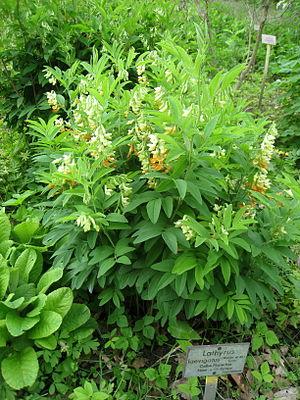
Cette liste de Tracheophyta de Bosnie-Herzégovine, ainsi que d’espèces introduites est un aperçu incomplet d’espèces de mousses, de fougères, de gymnospermes et d’angiospermes citées dans la littérature disponible en langues bosniaque, croate, serbe et serbo-croate. Cet aperçu n’inclue pas des espèces cultivées ni celles occasionnellement introduites.